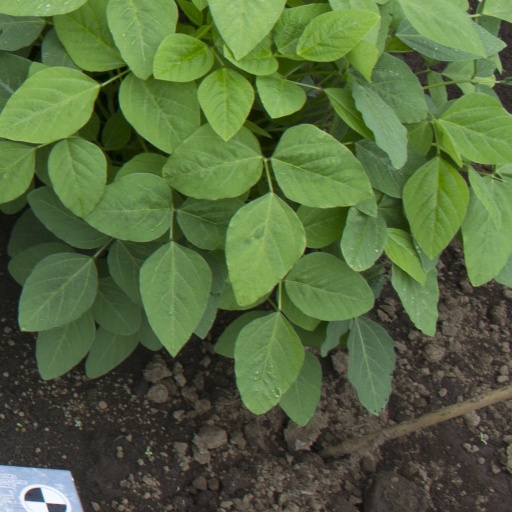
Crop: soybean